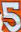
Number: 5